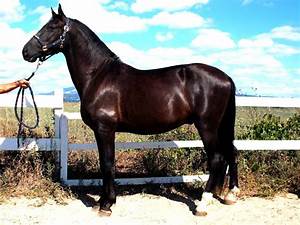
Label: horse